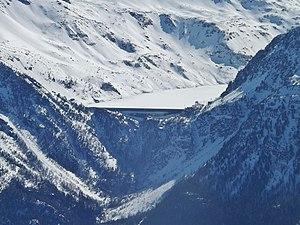
Vue, depuis la cime de Caron, du barrage de Bissorte, en Savoie.
Le barrage de Bissorte est un barrage poids alimentant une centrale hydroélectrique homonyme, qui est construite de 1931 à 1938 dans la vallée de la Maurienne, en Savoie. L'usine hydroélectrique située dans la vallée de l'Arc à La Praz mise en service en 1935.
Le secteur de l'hydroélectricité en France bénéficie d'un potentiel important grâce à la présence de massifs montagneux : Alpes, Pyrénées, Massif central. Ce potentiel est déjà exploité en très grande partie, mais il subsiste un potentiel non négligeable à exploiter en petite hydraulique.